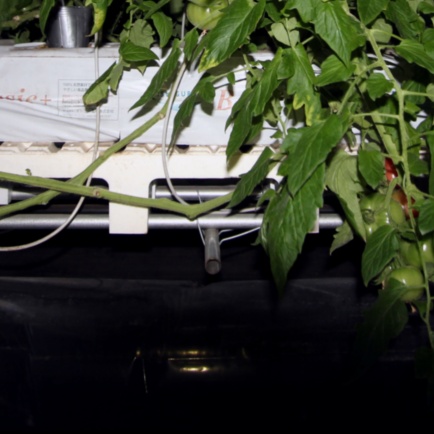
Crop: tomato